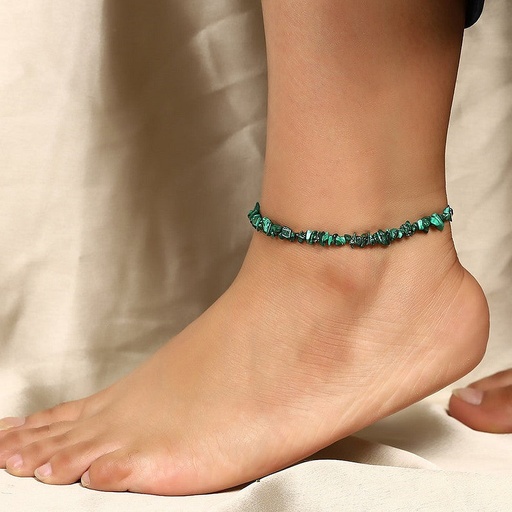
Irregular Turquoise Anklet Gemstone Jewelry
Brand: FASHION SHEGOODS LLC
Category: Apparel & Accessories > Jewelry > Anklets